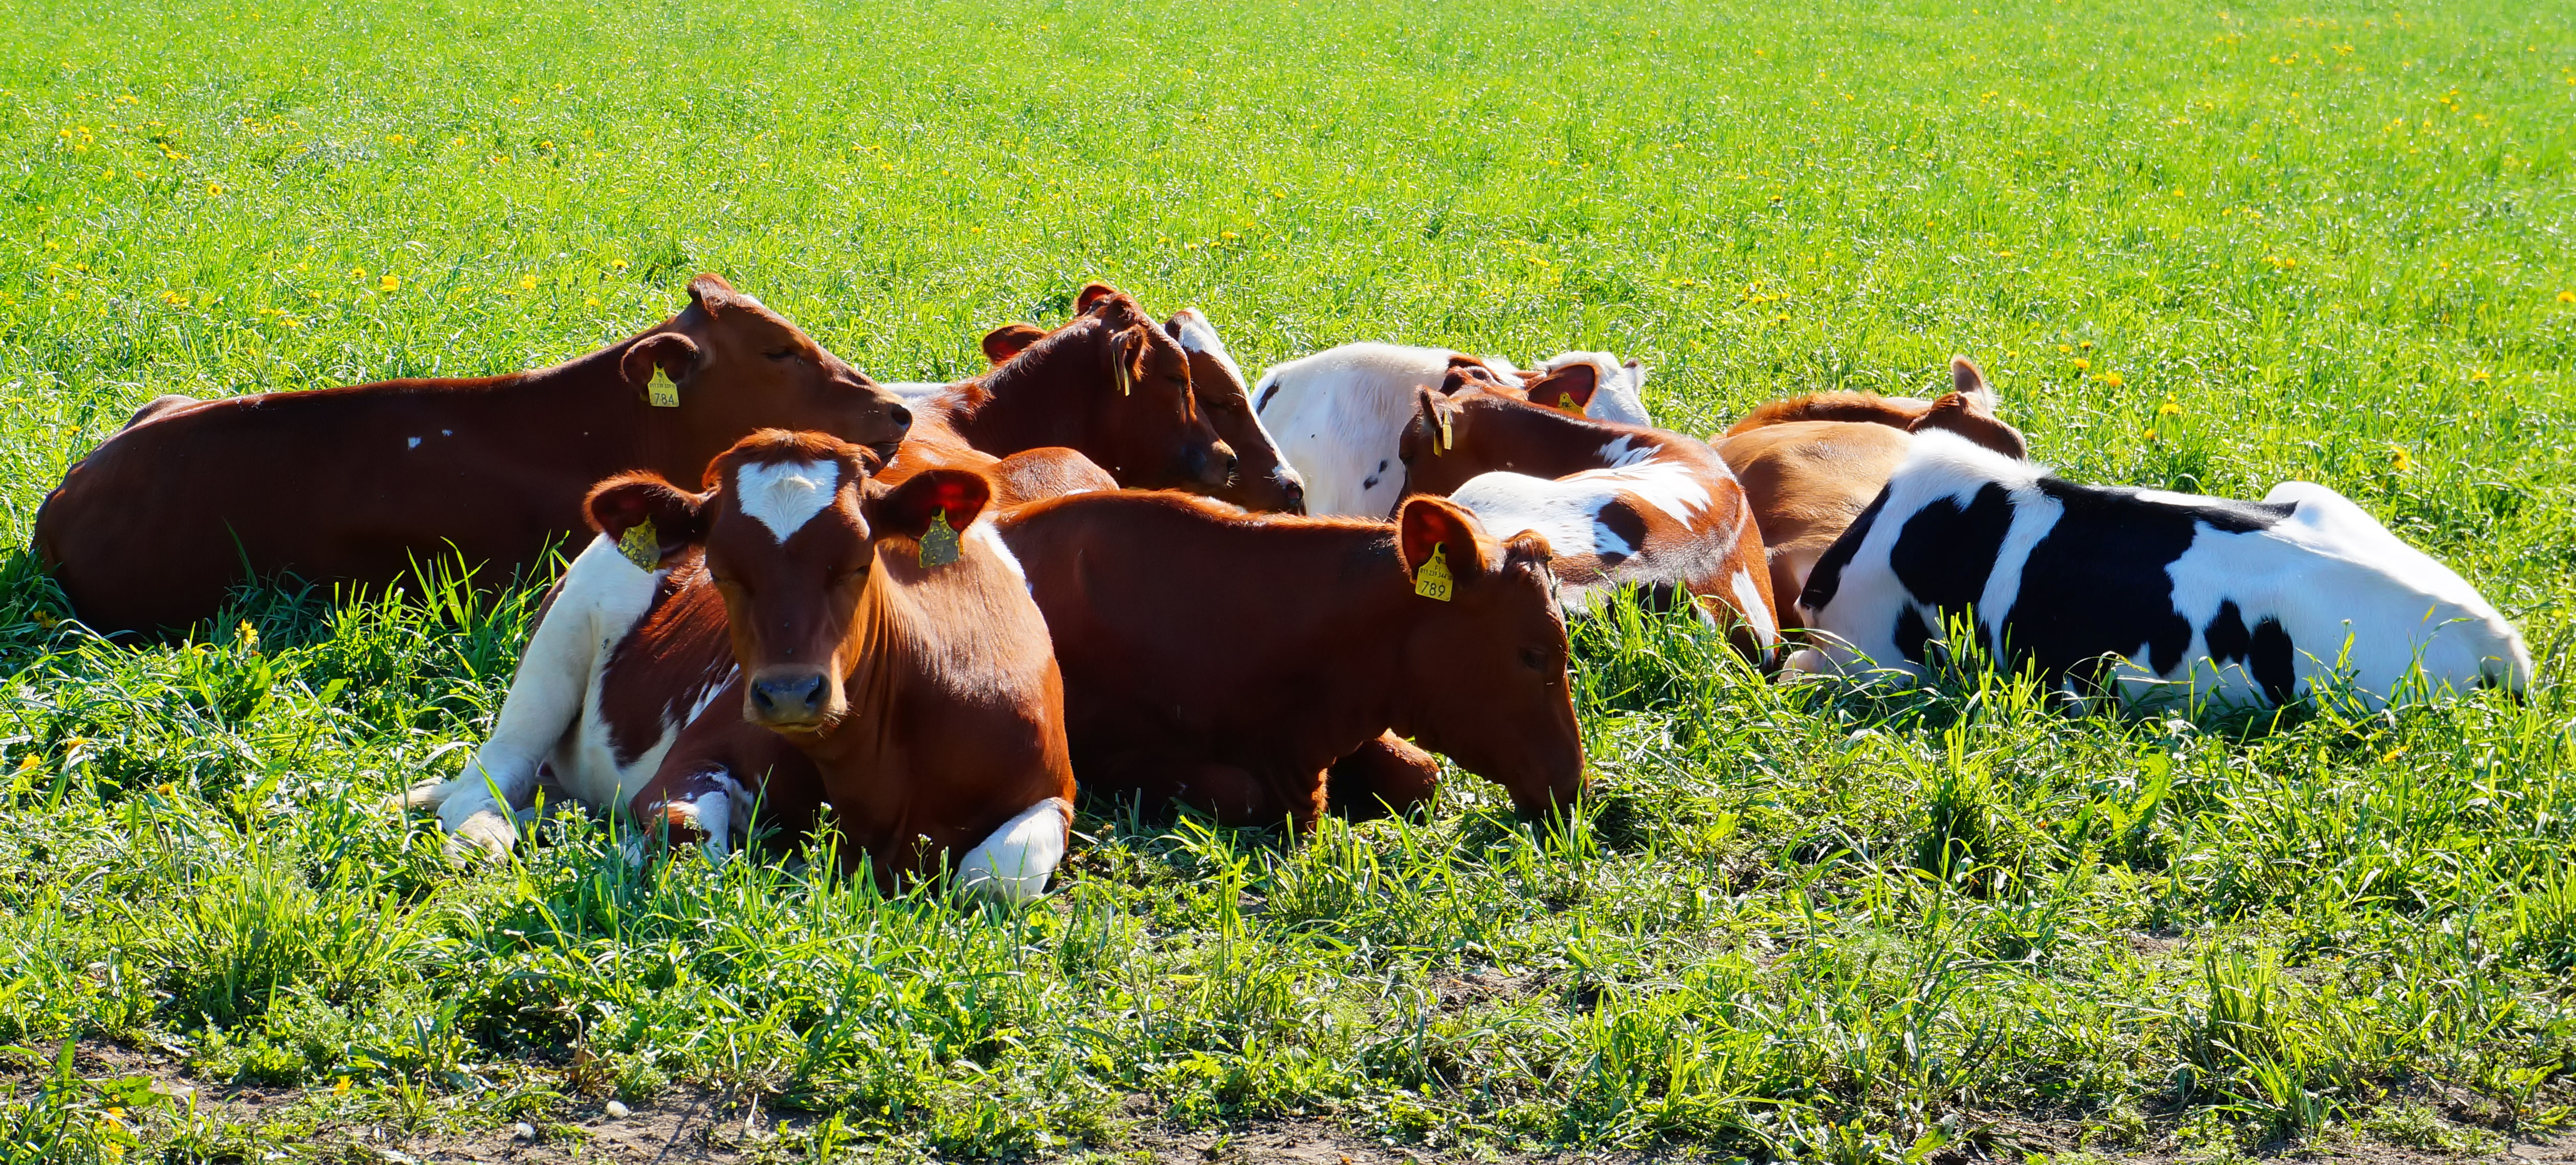
grass, field, farm, meadow, food, herd, pasture, grazing, agriculture, cows, grassland, animals, hot, day, finland, helsinki, habitat, resting, viikki, rural area, dairy cow, natural environment, cattle like mammal